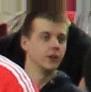
Age: 18